Kathleen Sebelius

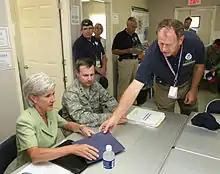
Sebelius meets with FEMA workers in Kansas.

On May 26, 2006, Sebelius formally announced her candidacy for re-election. Four days later, Mark Parkinson, former chair of the Kansas Republican Party, switched his party affiliation to Democrat; the following day Sebelius announced that Parkinson would be her running mate for lieutenant governor. Parkinson had previously served in the state House during 1991 and 1992 and the Senate from 1993 to 1997. Parkinson was viewed as a pro-business moderate who strongly supported public education. This was somewhat reminiscent of the fact that John Moore had also been a Republican, before switching just days before joining Sebelius as her running mate.